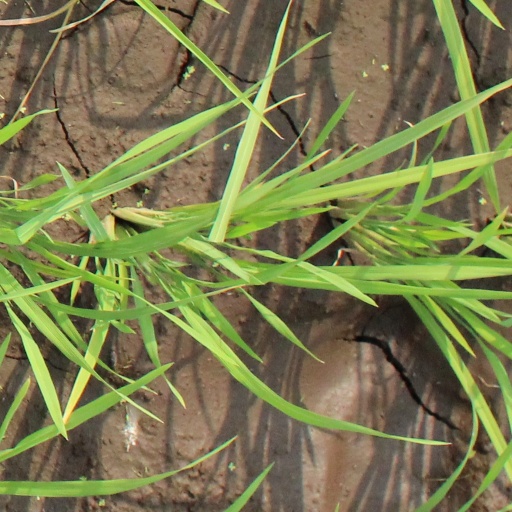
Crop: rice